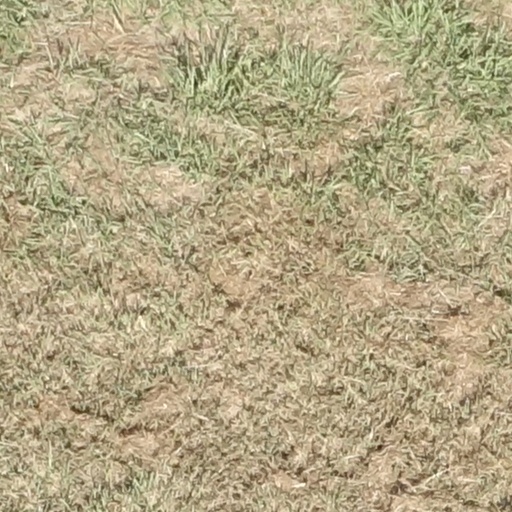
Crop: sorghum